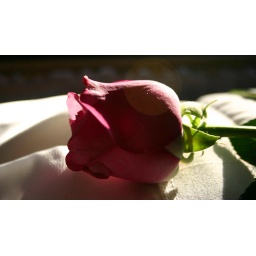
A single deep pink rose on a white background, lit by the afternoon sun.